Arch of Malborghetto

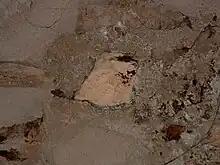
Diocletianic brick stamp

Töbelmann died in the First World War, leaving behind interesting insights for deeper study by future scholars. In fact, Töbelmann's description of the appearance that the monument must have originally taken is accurate in many respects, but he is most important for his first-hand observations. He was the first to suggest that the monument had been erected in the place where the troops of Constantine I had camped before the attack on Maxentius, because if he had wanted to commemorate the victory, he would have placed a monument at the location of the battle's beginning (i.e. Saxa Rubra) or at the location of its successful conclusion (i.e. the Milvian Bridge). It remains curious, however, since it is unusual to commemorate the location of the "castra aestiva" (the "summer camp", i.e. the campaign camp), which has led scholars to suppose that the monument could have been intended to commemorate the legendary vision that Constantine is reported to have had the day before his battle with Maxentius. More recent studies by Gaetano Messineo have substantially confirmed the deductions of Töbelmann.